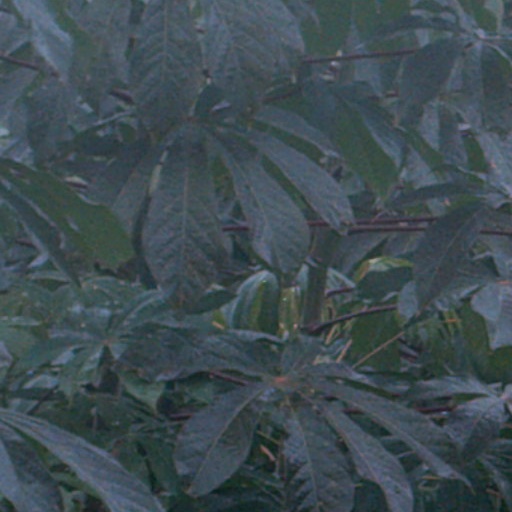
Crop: cassava